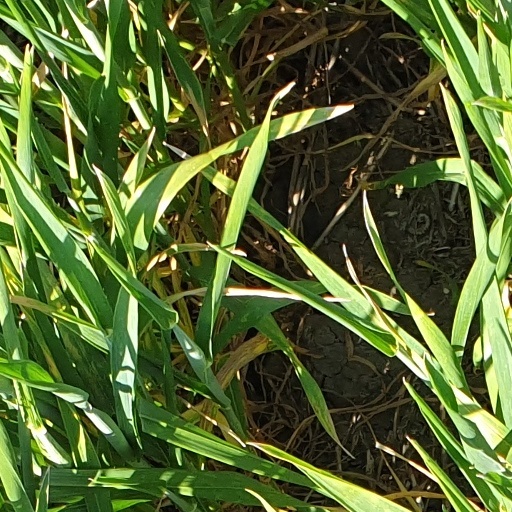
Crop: wheat